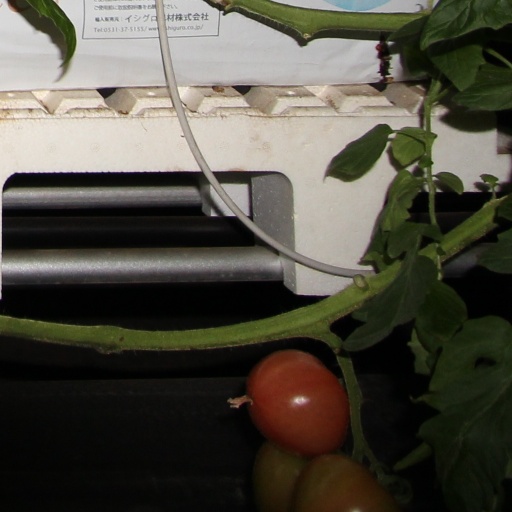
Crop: tomato